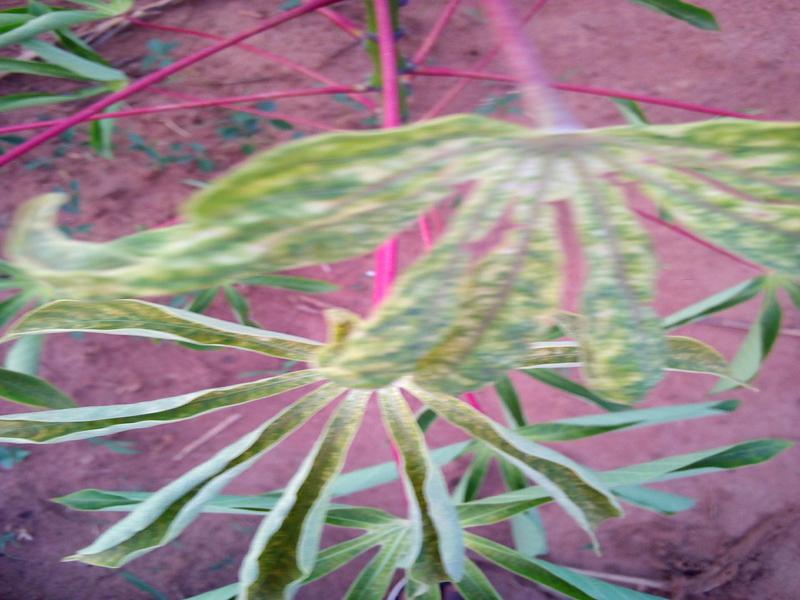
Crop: cassava
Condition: green_mottle